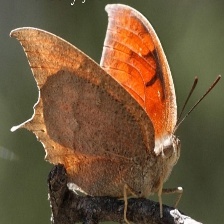
Species: TROPICAL LEAFWING